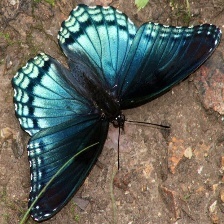
Species: RED SPOTTED PURPLE
Butterfly family (ImageNet category): admiral